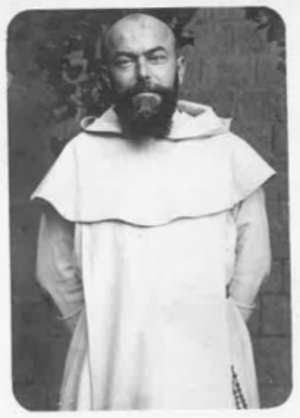
Édouard Paul Dhorme, né à Armentières le 15 janvier 1881 et mort à Roquebrune-Cap-Martin le 19 janvier 1966 est un prêtre, assyriologue, sémitisant et traducteur français de la Bible.